Edith Bowman

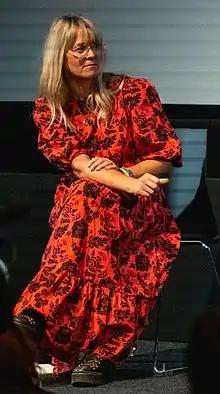
Bowman hosting "The Sparks Brothers" Q&A in 2021

Bowman presented "Hit Music Sunday" with Cat Deeley on Capital London from 2001–2002. On 29 March 2003, she teamed up with Colin Murray, who had also worked on "RI:SE", to co-host "Colin and Edith" on BBC Radio 1. In April 2004 this show moved from a weekend morning slot to weekday afternoons, broadcasting between 13:00 and 16:00, after the departure of Mark and Lard from the station. In August 2006, Bowman became the sole occupier of the BBC Radio 1 afternoon 13:00 to 16:00 slot, with Murray taking over a late-night specialist music programme. In September 2008, she returned to the station after maternity leave, initially taking over from Dick and Dom on the "Sunday Morning Lie In" from 10:00 to 13:00. She returned to weekday afternoons on 3 November 2008.